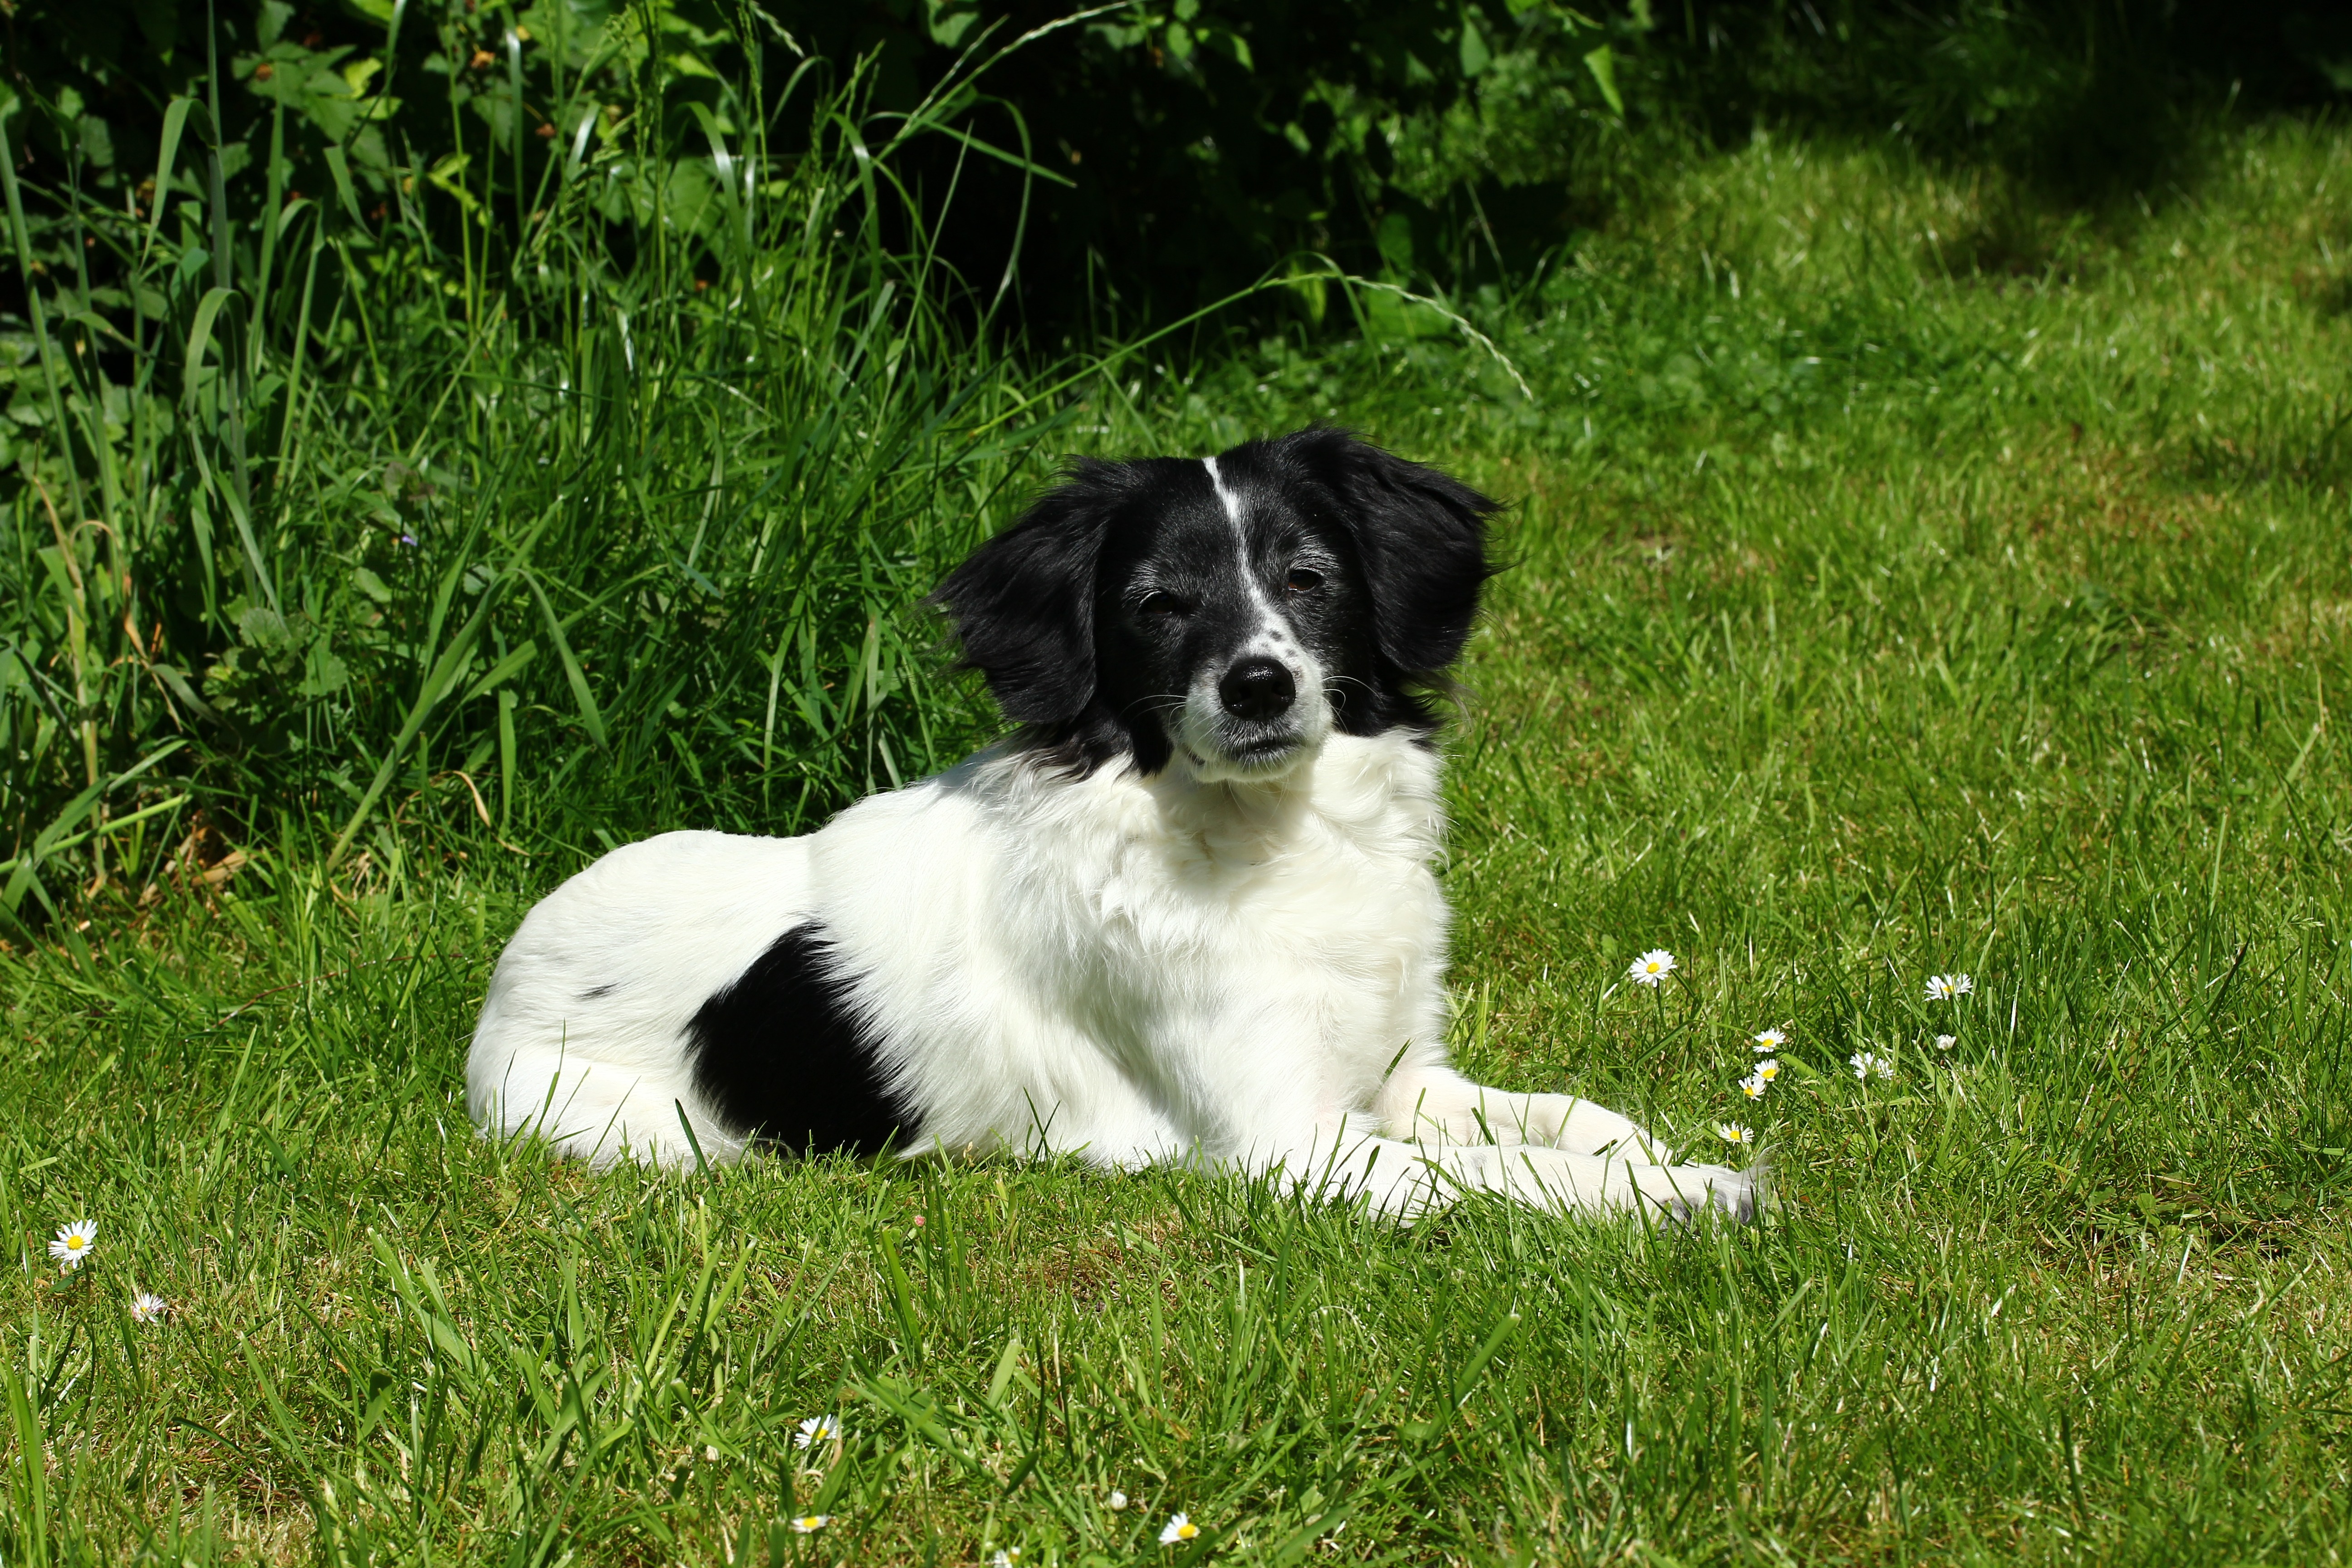
puppy, dog, animal, pet, fur, mammal, spaniel, border collie, vertebrate, dog breed, head drawing, vigilant, small dog, landseer, small m nsterl nder, dog like mammal, kooikerhondje, stabyhoun